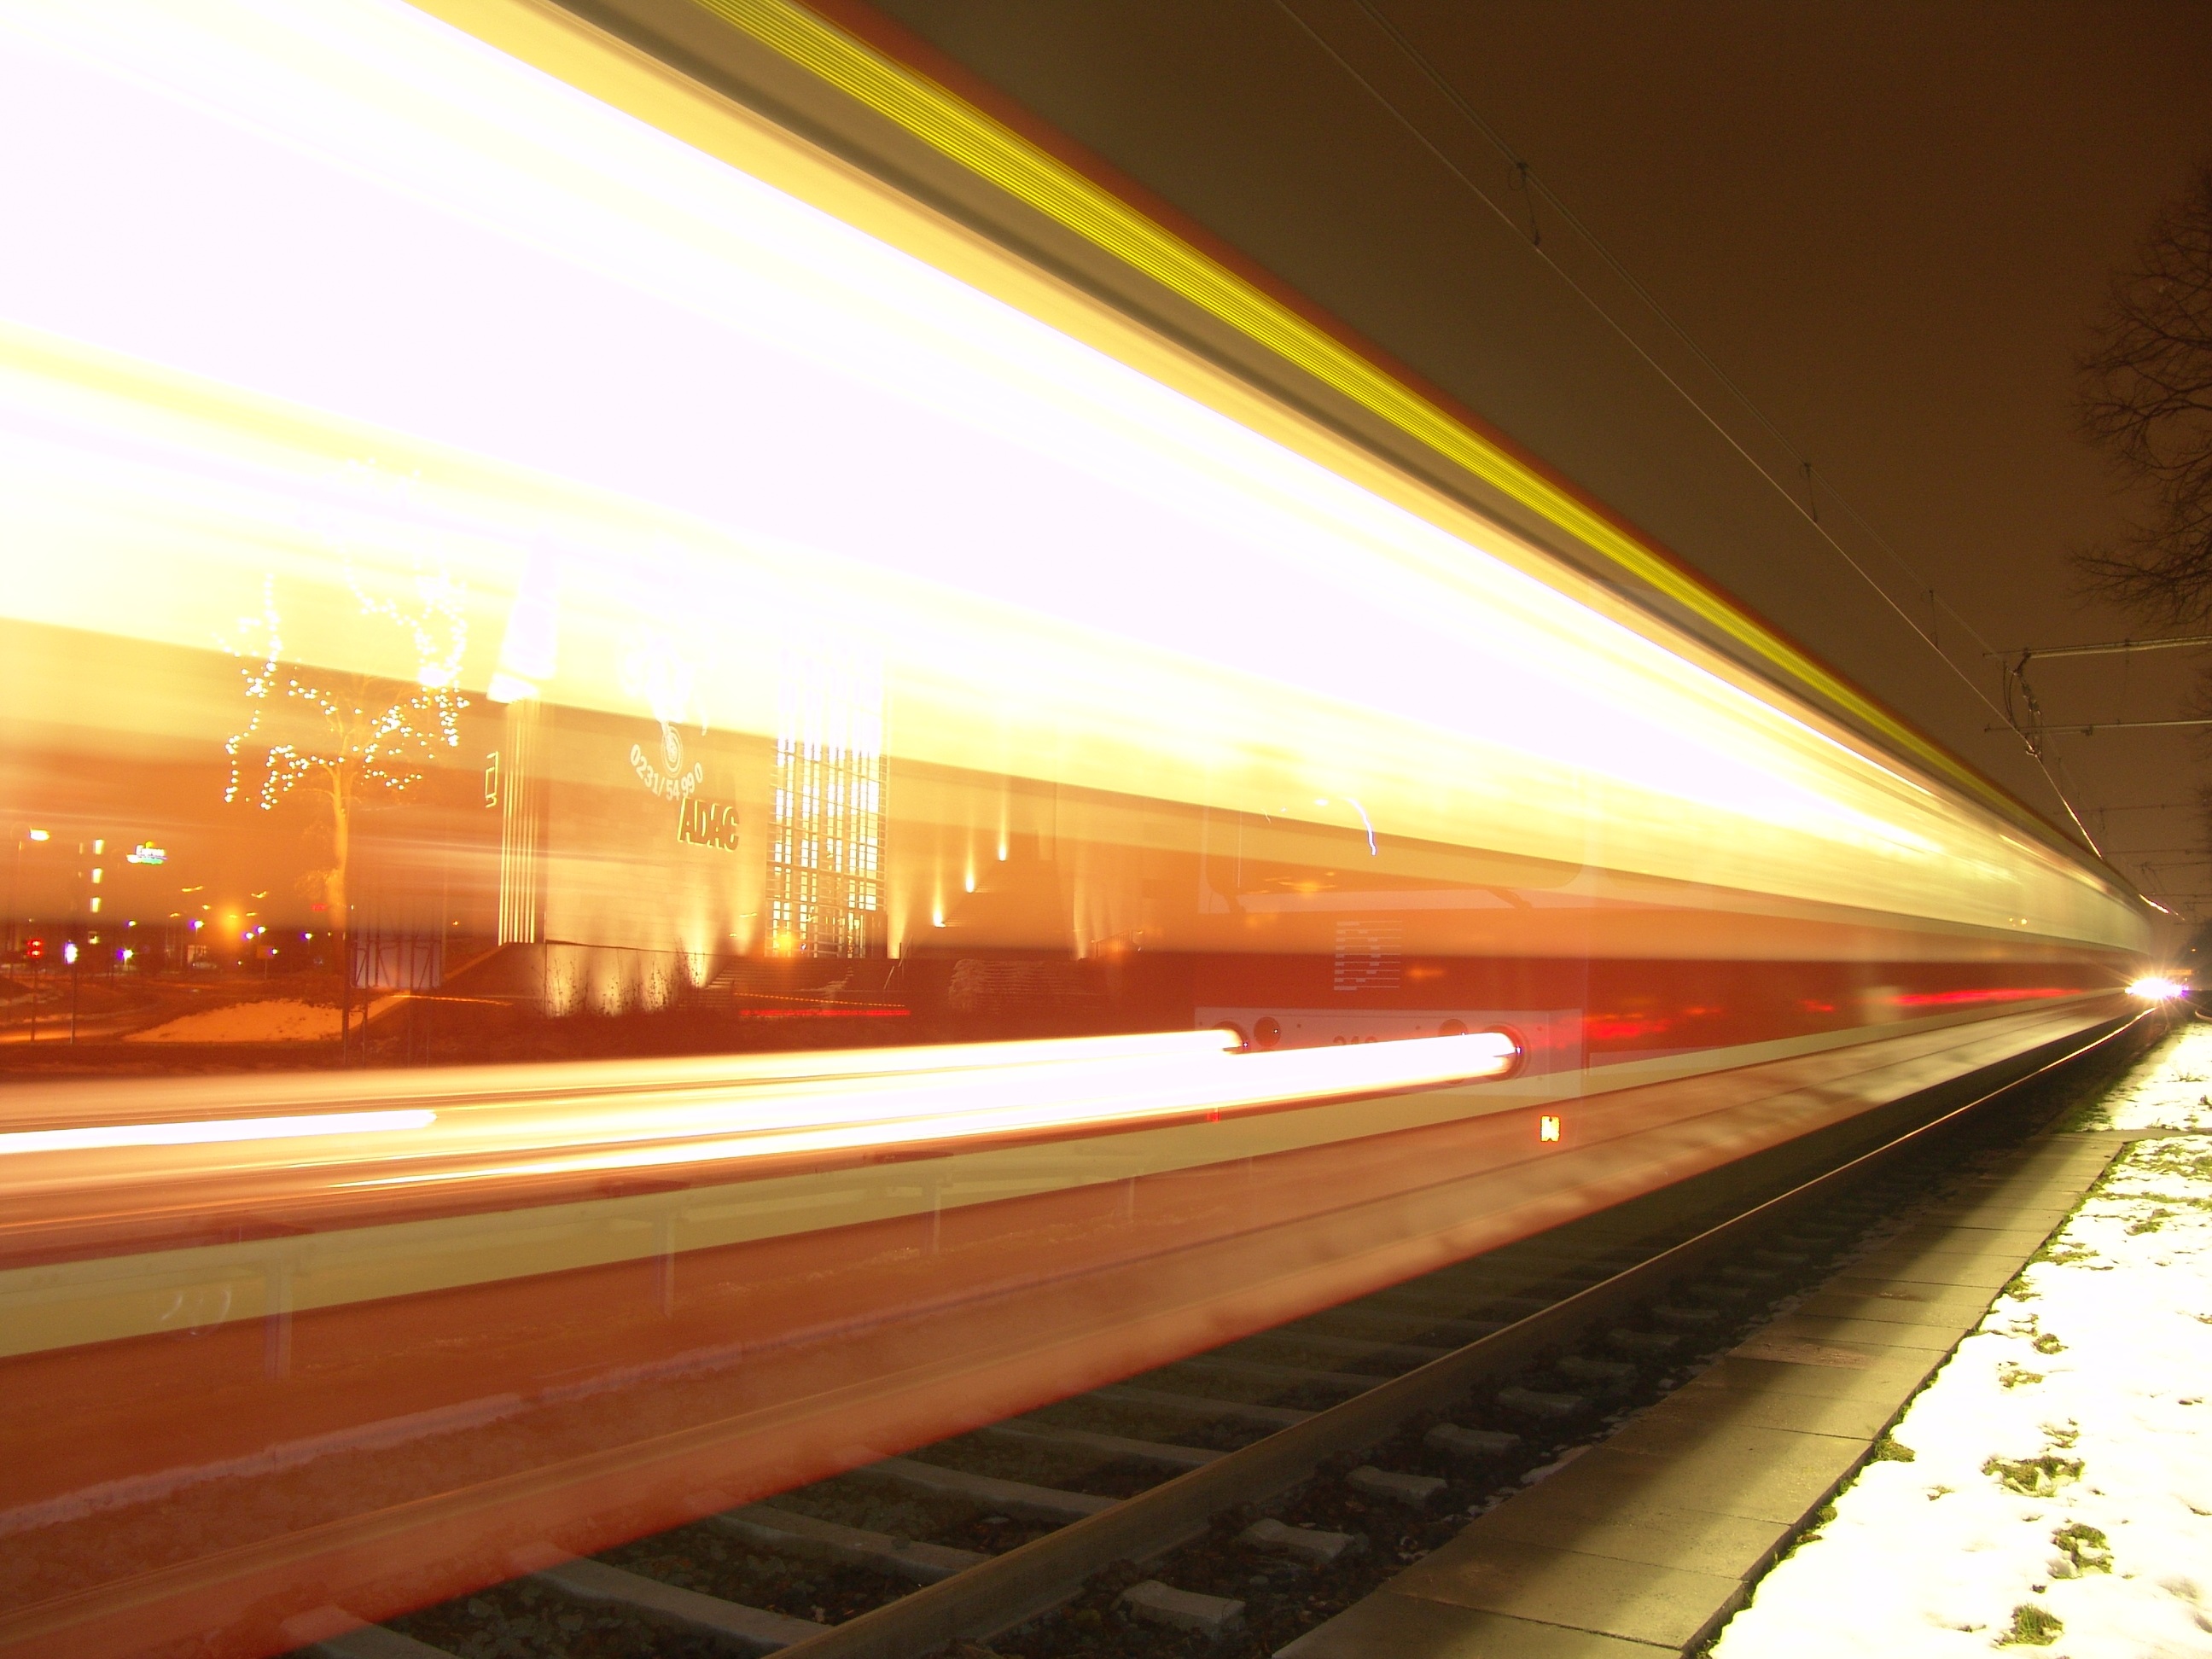
light, track, night, train, overpass, transport, line, vehicle, drive, glow, long exposure, public transport, fast, shape